Gen. William Grose House

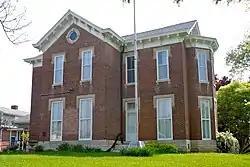
Front of the house

The General William Grose House is a historic home located at 614 S. 14th St., New Castle, Henry County, Indiana. It is the home of the Henry County Historical Society. The Italianate mansion was built in 1870 by Civil War Major General William Grose and his wife Rebecca. General Grose commanded the 36th Indiana Infantry Regiment and fought in the battles at Vicksburg, Chattanooga, Chickmauga and Atlanta. He resided in the house until his death in 1900. The Henry County Historical Society acquired the 16 room mansion in 1902 and operates it as a museum.